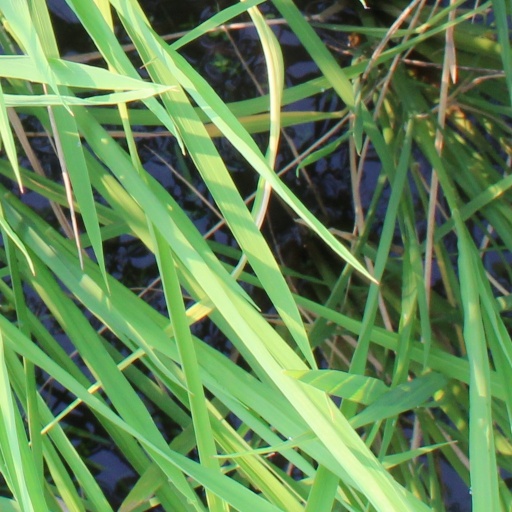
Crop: rice